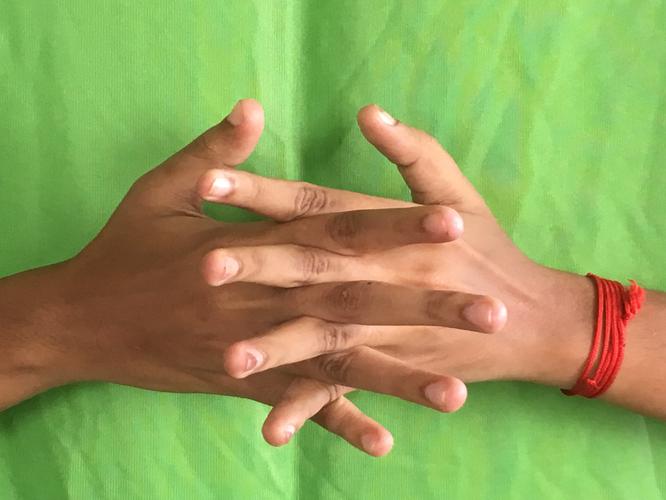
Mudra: Karkatta
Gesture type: double_hand